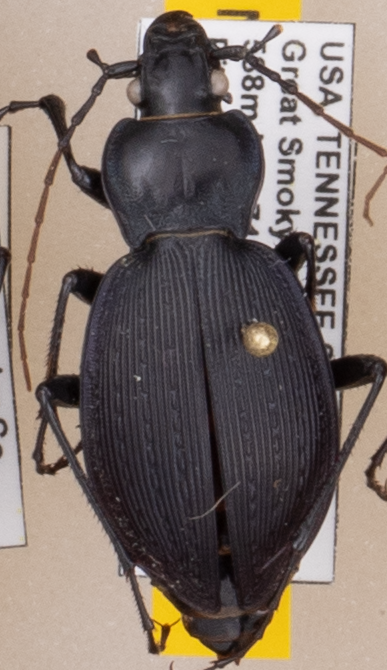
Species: Carabus goryi
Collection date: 2021-06-08
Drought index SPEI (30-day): -0.42
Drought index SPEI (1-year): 0.63
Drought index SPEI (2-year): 2.09